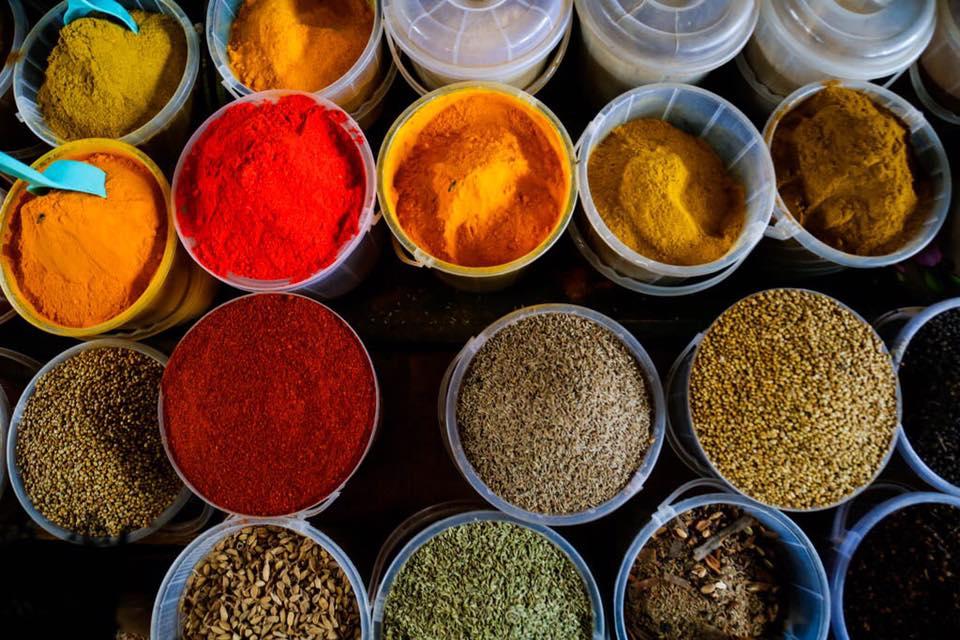
Viongo vya aina tofauti vimewekwa kwenye ndoo katika duka. Vina rangi za kupendeza na kuvutia kama nyekundu na manjano. Ziko kwenye hali ya mbegu na zingine zilizosagwa kuwa unga.